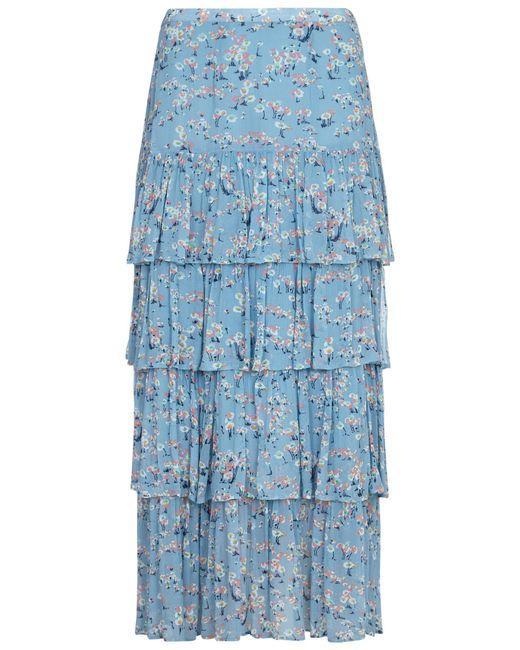
Langer Rock in der Farbe Blau mit Blumendruck